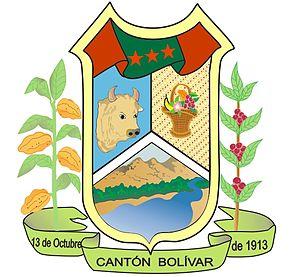
Calceta est une ville située en Équateur, dans la province de Manabí. Elle est la capitale du canton de Bolívar.